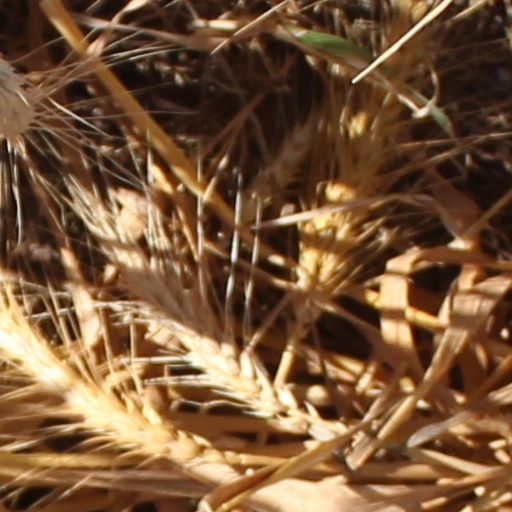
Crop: wheat